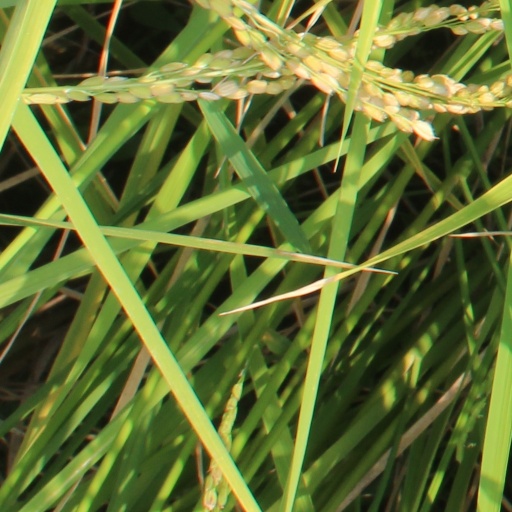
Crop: rice